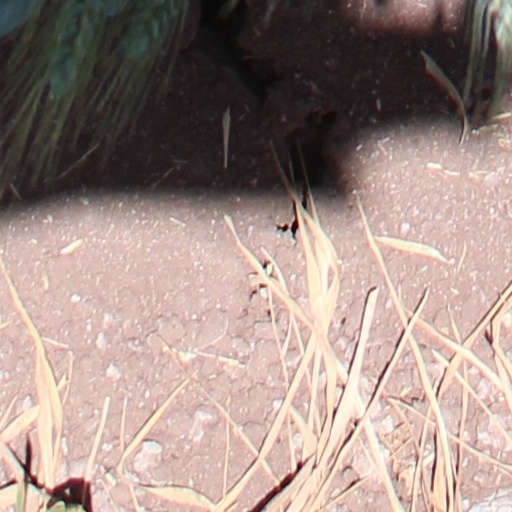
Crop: wheat